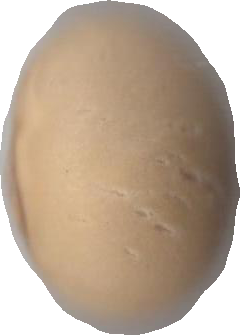
Variety: Grobogan